2025 MillerTech Battery 200

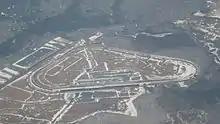
Pocono Raceway, the track where the race was held.

Pocono Raceway is a 2.5-mile (4.0 km) oval speedway located in Long Pond, Pennsylvania, which has hosted NASCAR racing annually since the early 1970s. Nicknamed "The Tricky Triangle", the speedway has three distinct corners and is known for high speeds along its lengthy straightaways.